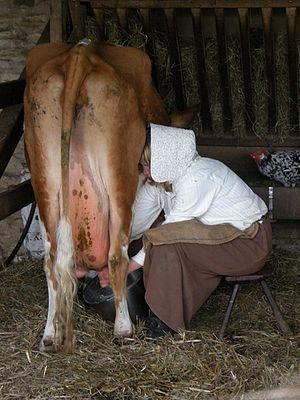
On appelle traite l'action de traire, c’est-à-dire la récupération du lait des mamelles des animaux permise par l'action conjointe de l'animal et du trayeur ou du système de traite qui mime celle d'un petit allaité.
Le lait de vache est le lait produit par la vache dès la naissance de son veau pour le nourrir. Il est très utilisé en alimentation humaine transformé ou non.